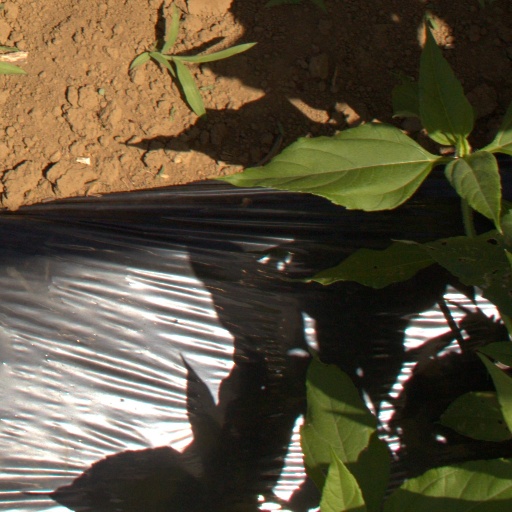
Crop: Jerusalem artichoke